Kairuku

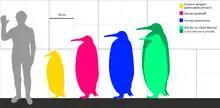
Size comparation of various species of "Kairuku".

"Kairuku" is one of the most completely known genus of Paleogene penguins. Described species are larger than modern emperor penguin which stood around a meter, "K. grebneffi" stood tall, and "K. waewaeroa" is even larger with height up to . Unnamed species called Glen Murray fossil penguin is estimated to have a height 2 to 20% taller than "K. grebneffi".